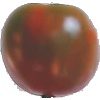
Label: Tomato Maroon 1